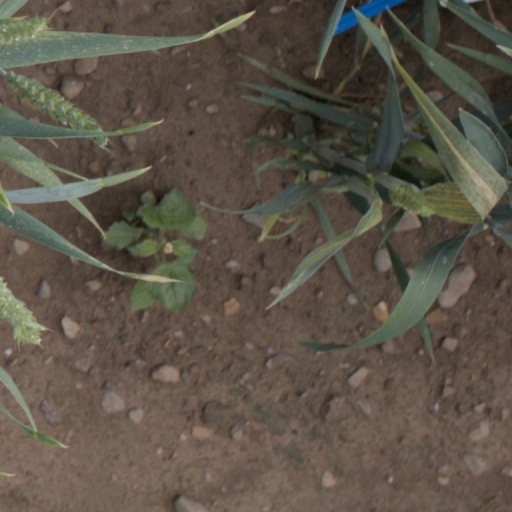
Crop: wheat